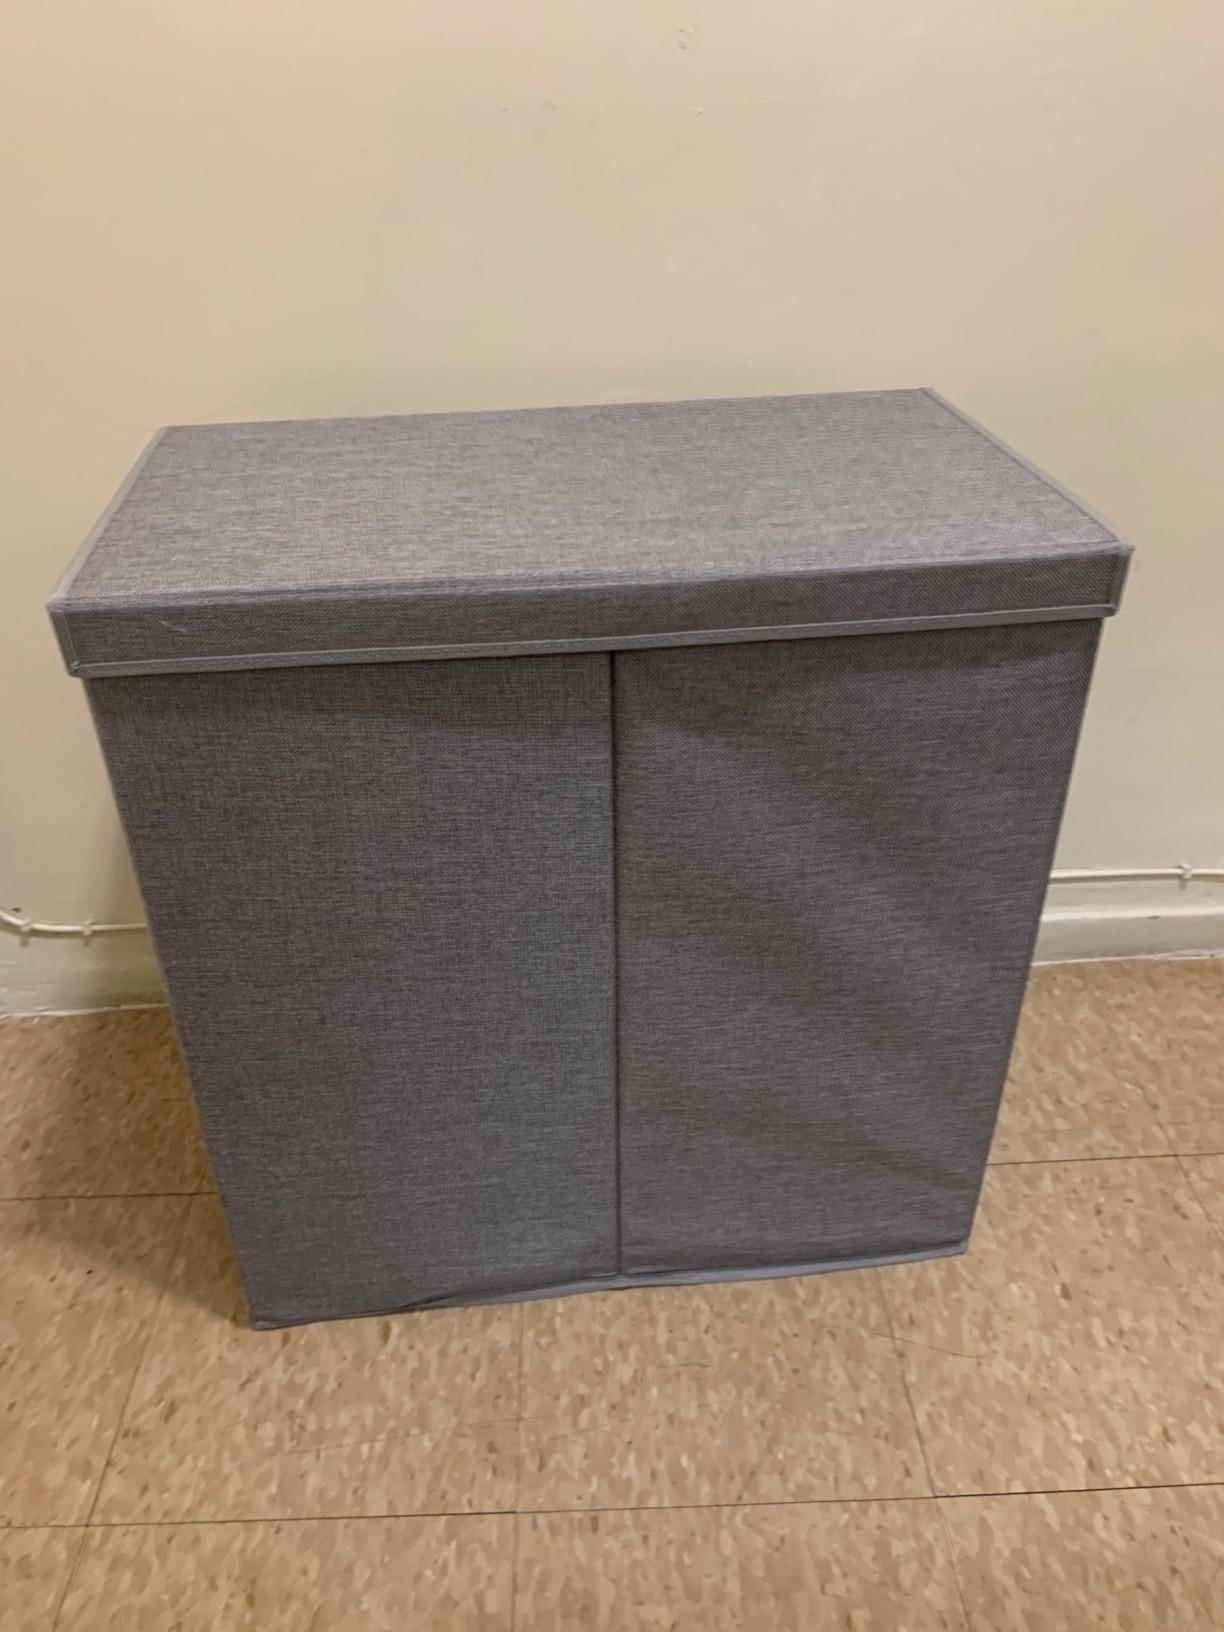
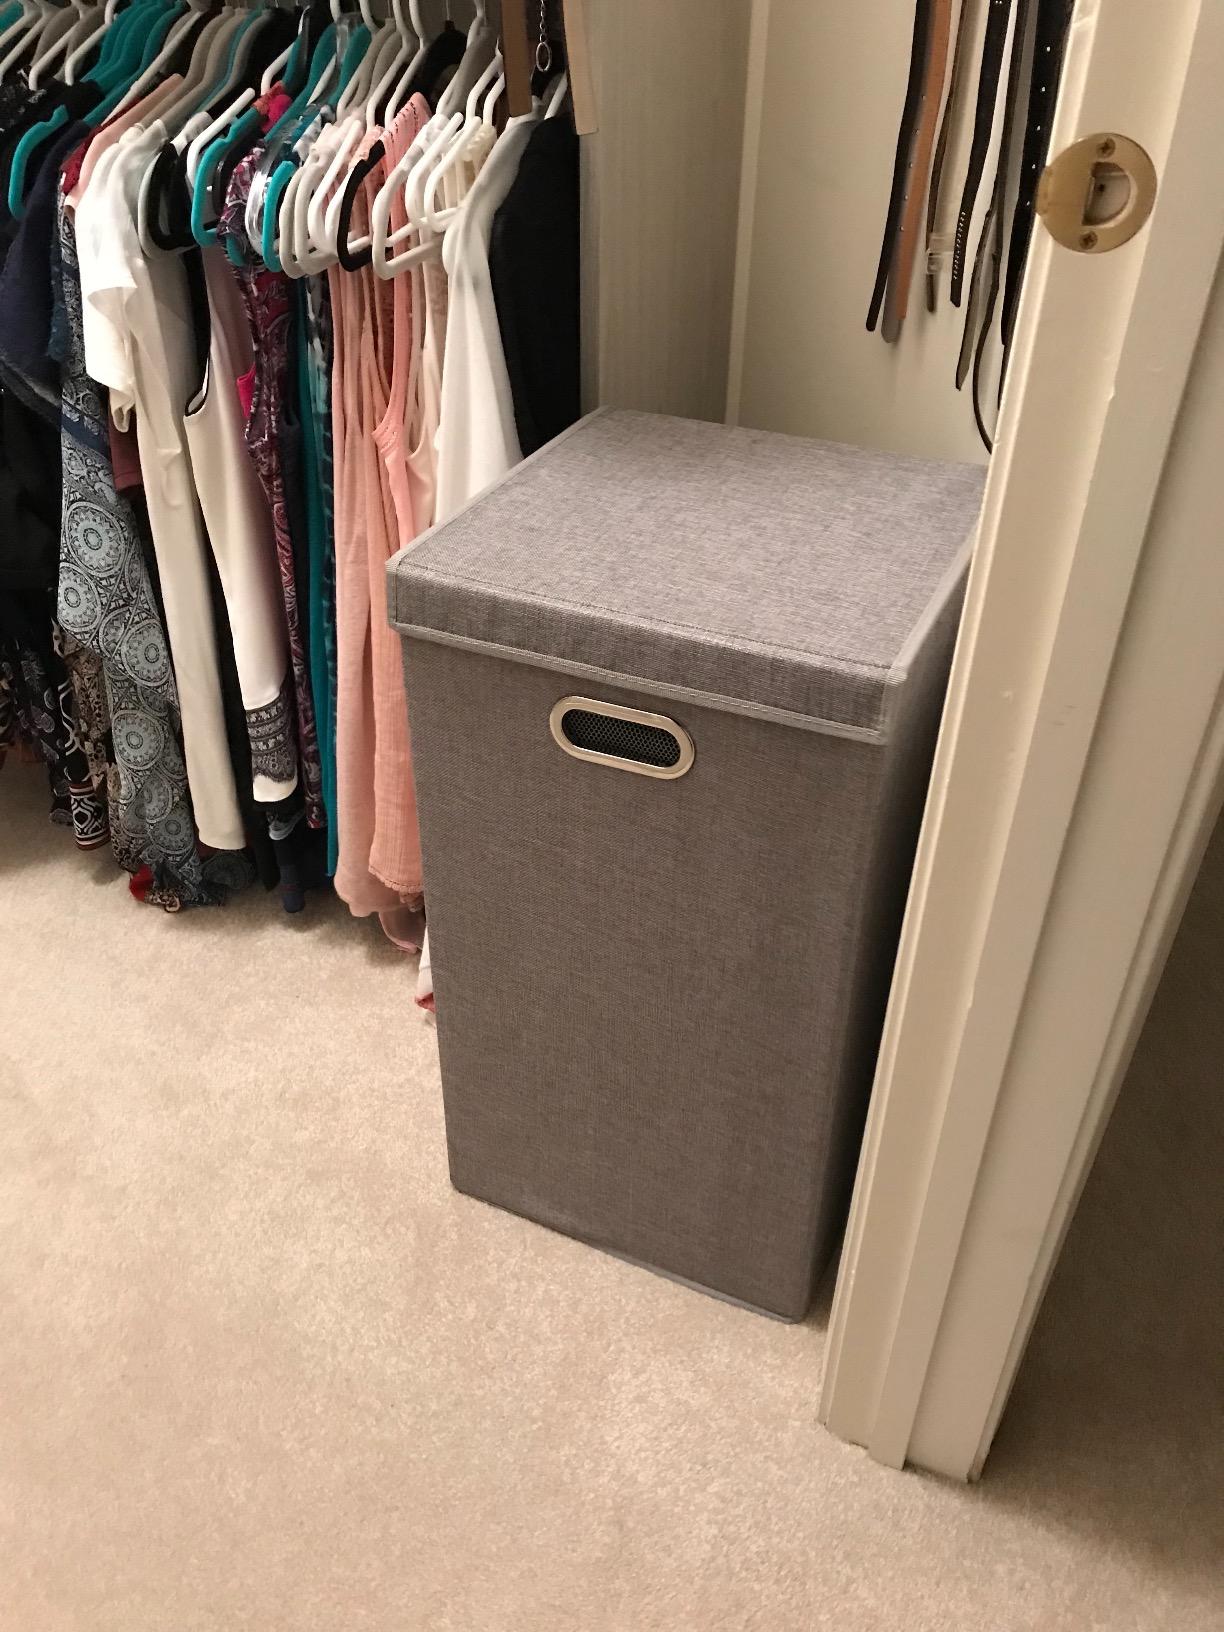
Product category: items_hamper
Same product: no